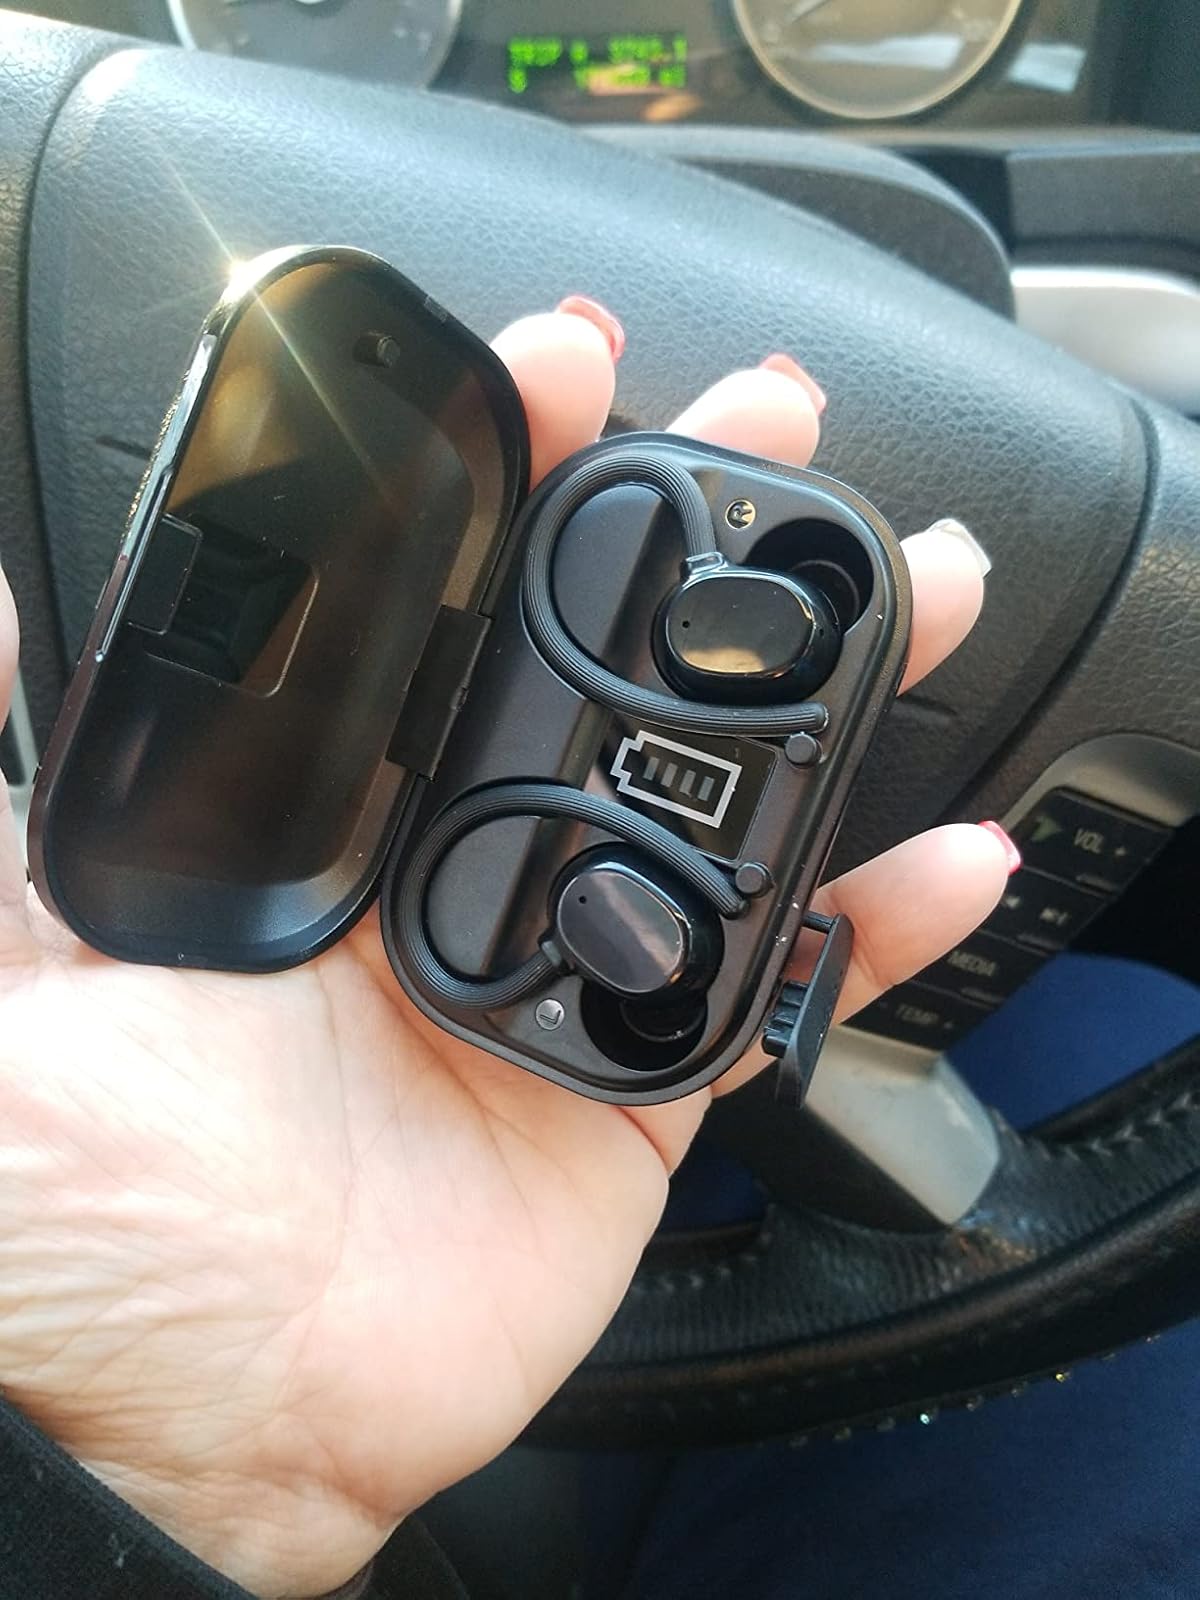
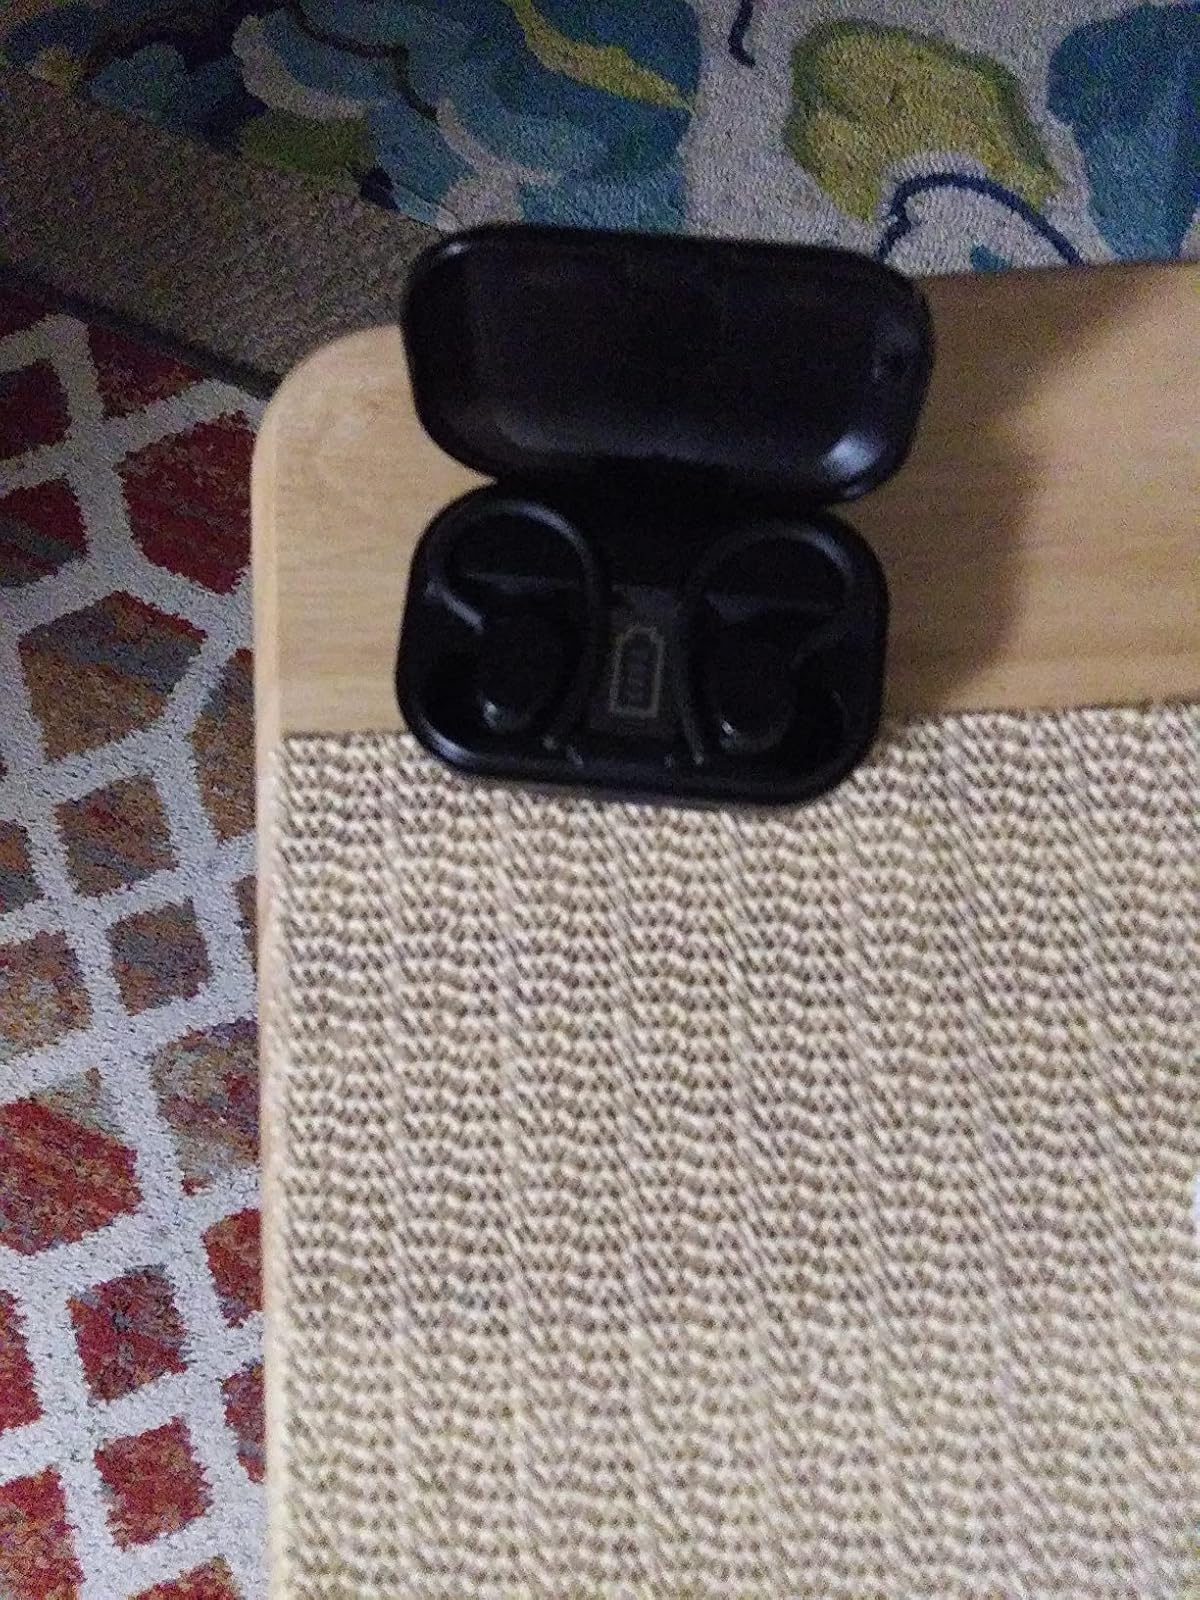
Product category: earbuds
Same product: yes